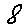
Label: 8